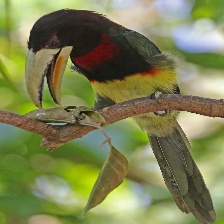
Species: IVORY BILLED ARACARI
Scientific name: PTEROGLOSSUS AZARA
ImageNet parent category: toucan